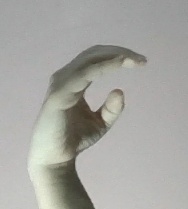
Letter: jeem